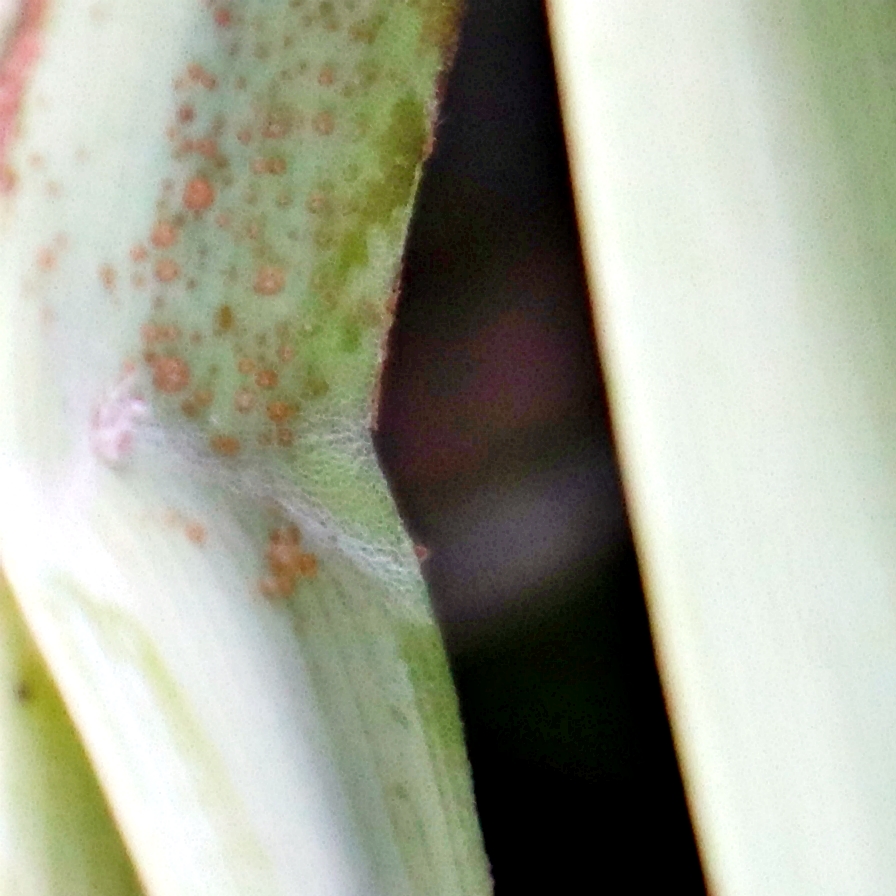
Label: Honey